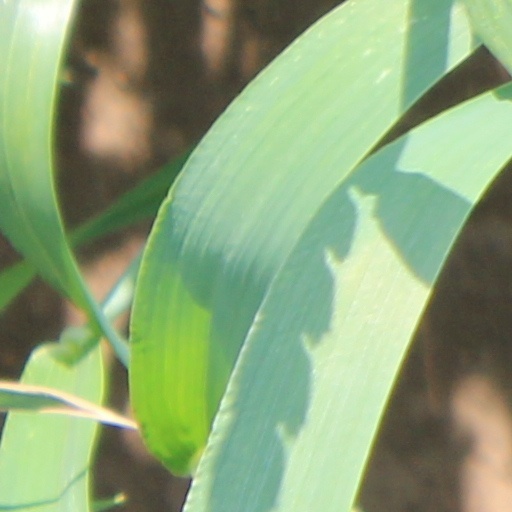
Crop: wheat